The Egyptian

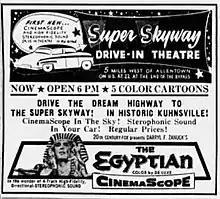
Ad for the 1954 Hollywood film adaptation.

The geopolitical situation of the Middle East, as depicted by the novel, is thought to represent the second world war. Waltari reluctantly approved this interpretation. These analogies are not exact but suggestive in nature; they are split up and mixed up, hidden among a vast amount of reliable historical knowledge. The relations between nations of the two time periods look as follows: